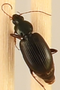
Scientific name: Agonum punctiforme
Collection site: Smithsonian Environmental Research Center NEON (SERC), plot SERC_007